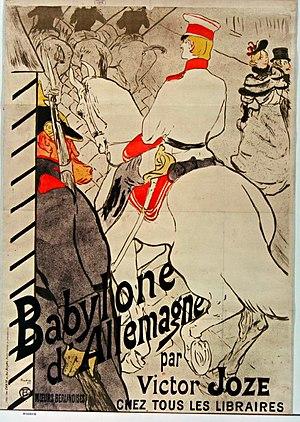
Joze Dobrski de Jastzebiec dit « Victor Joze », né en 1861 à Wyszogród et mort le 18 janvier 1933 à Asnières-sur-Seine, est un écrivain et journaliste français d'origine polonaise.